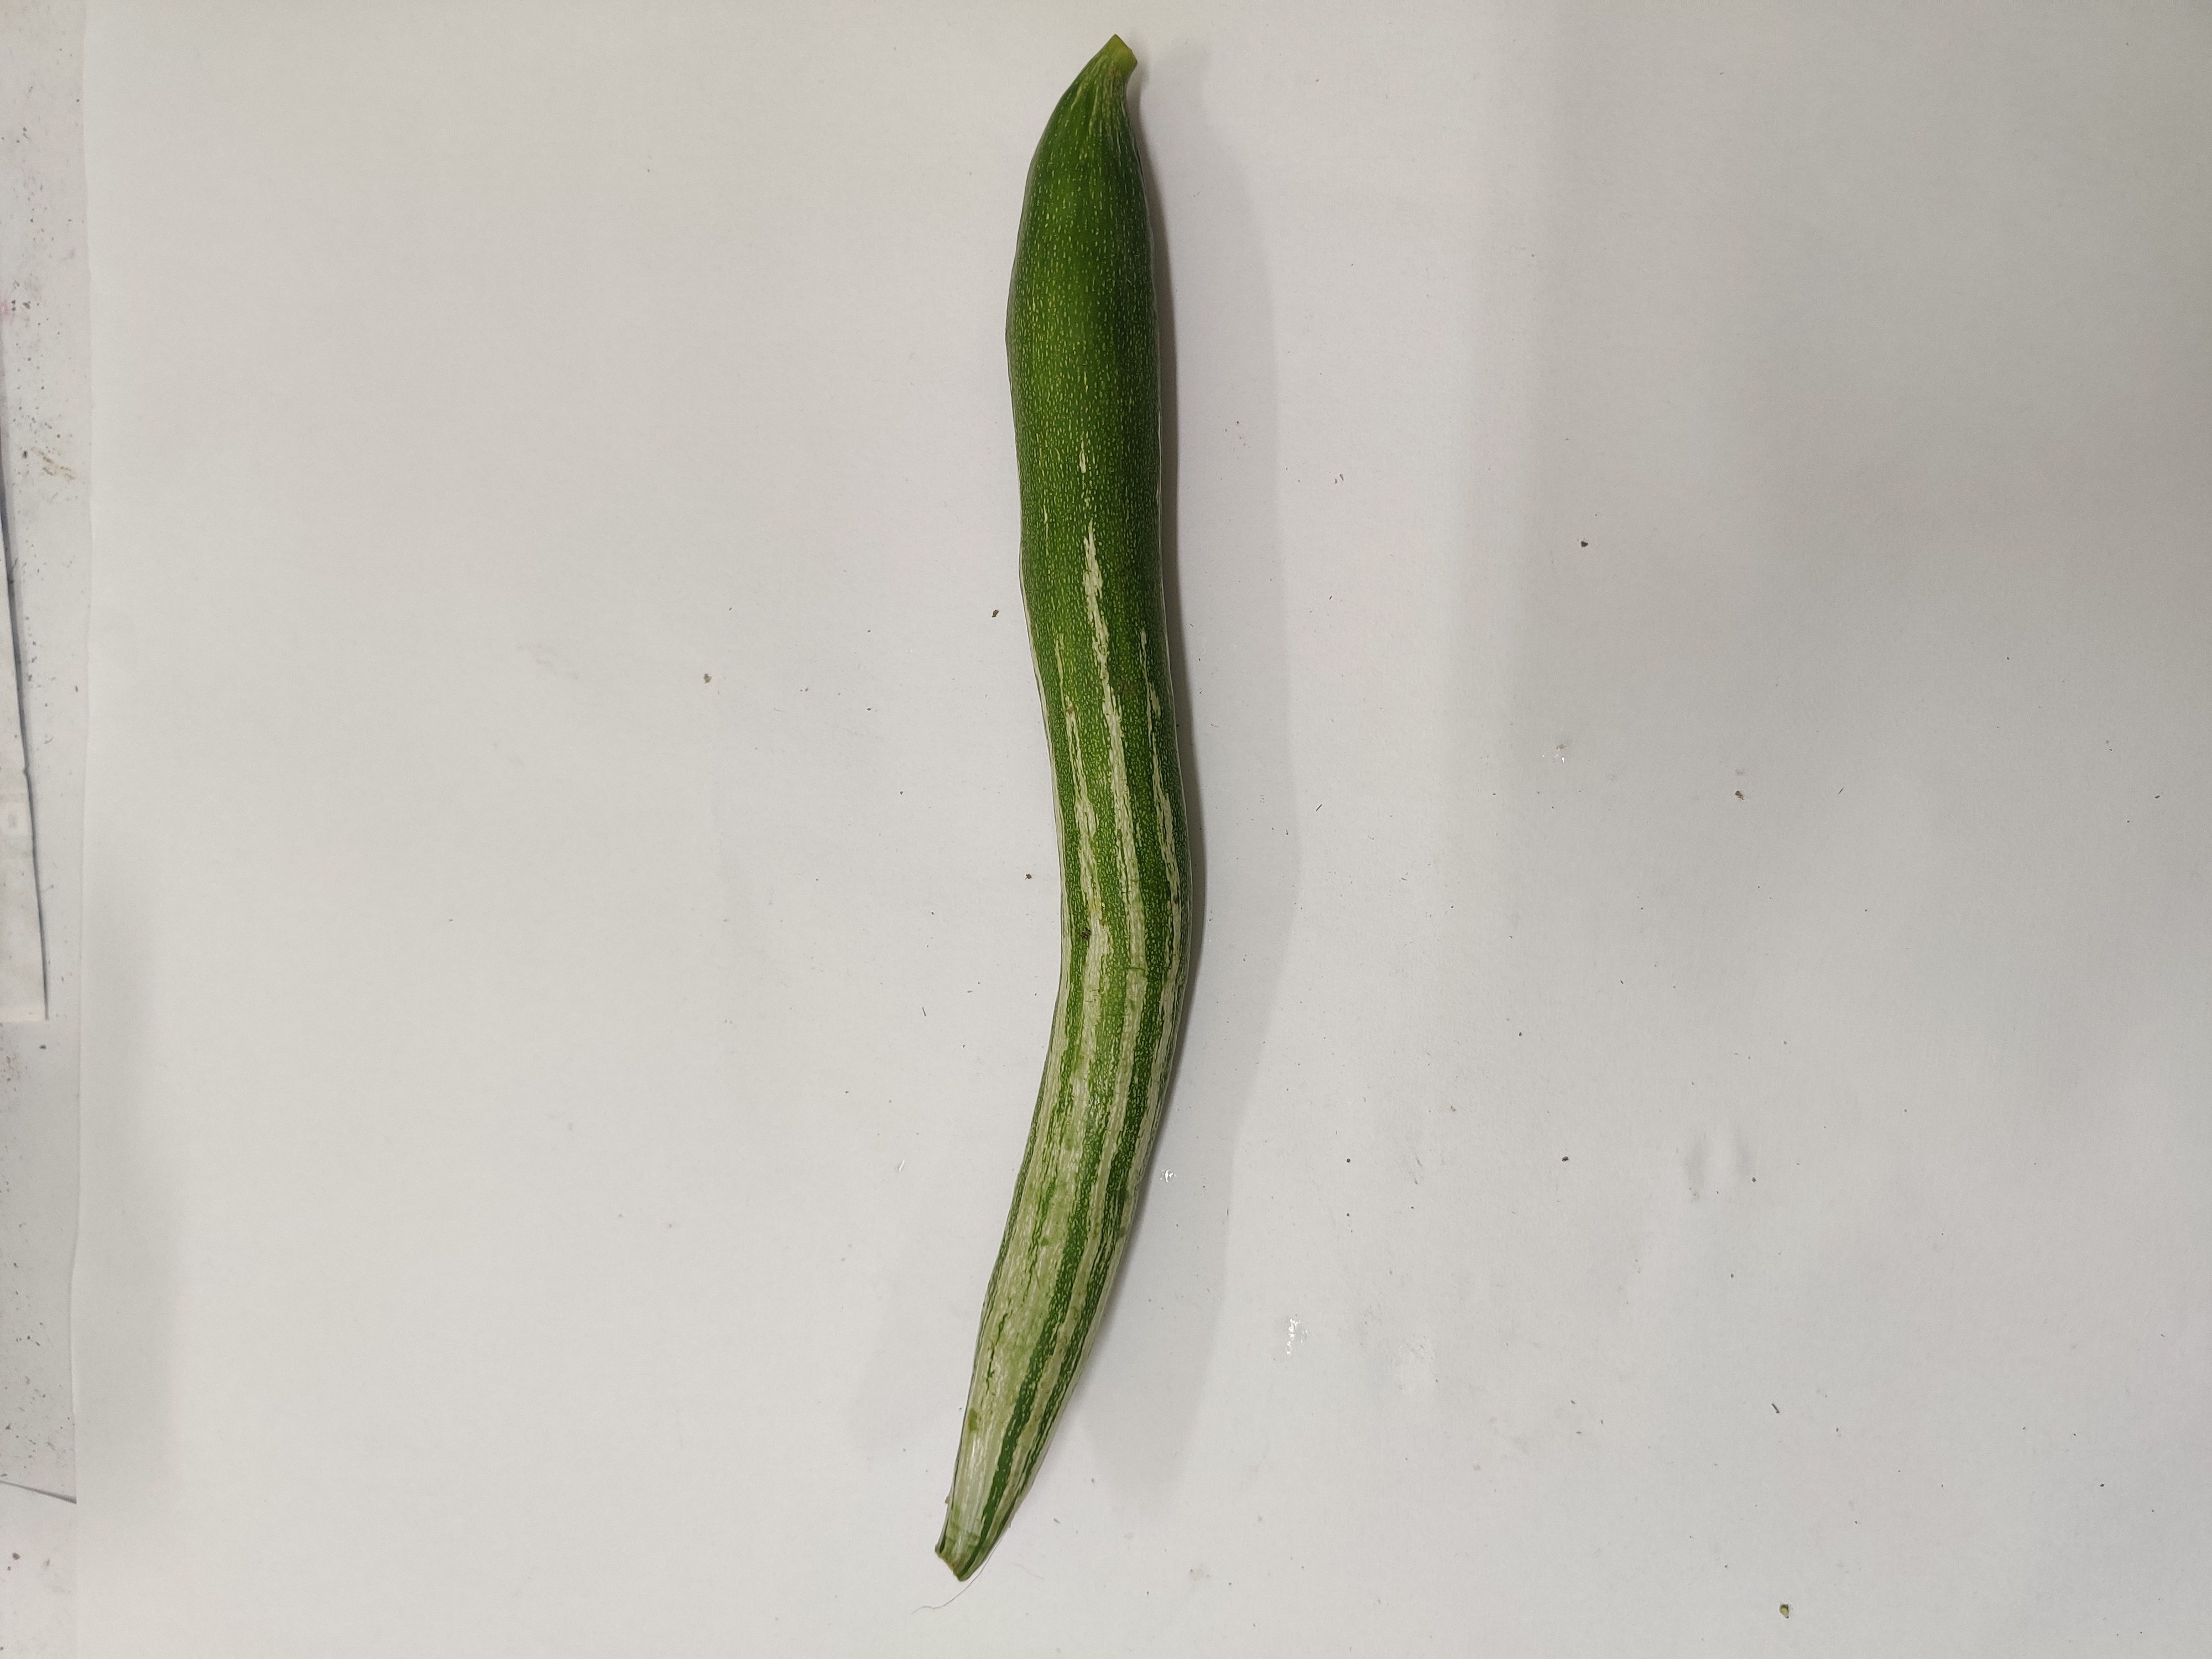
Crop: Snake Gourd
Condition: Fresh